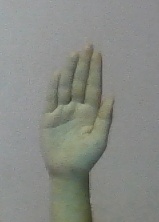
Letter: seen